Rajahmundry

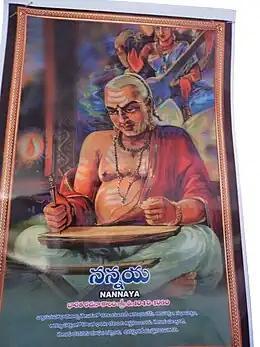
Portrait of Nannayya

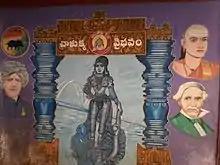
Painting representing historical significance of Rajahmundry city at a wall in Rajahmundry railway station

Rajahmundry was established by Ammaraja Vishnuvardhana the First (919–934 AD). The city as a prominent settlement can be traced back to the rule of the Eastern Chalukya king Rajaraja Narendra, who reigned around 1022 AD. Remains of 11th-century palaces and forts still exist.